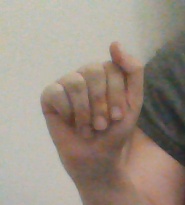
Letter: saad